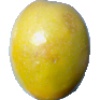
Label: Maracuja 1